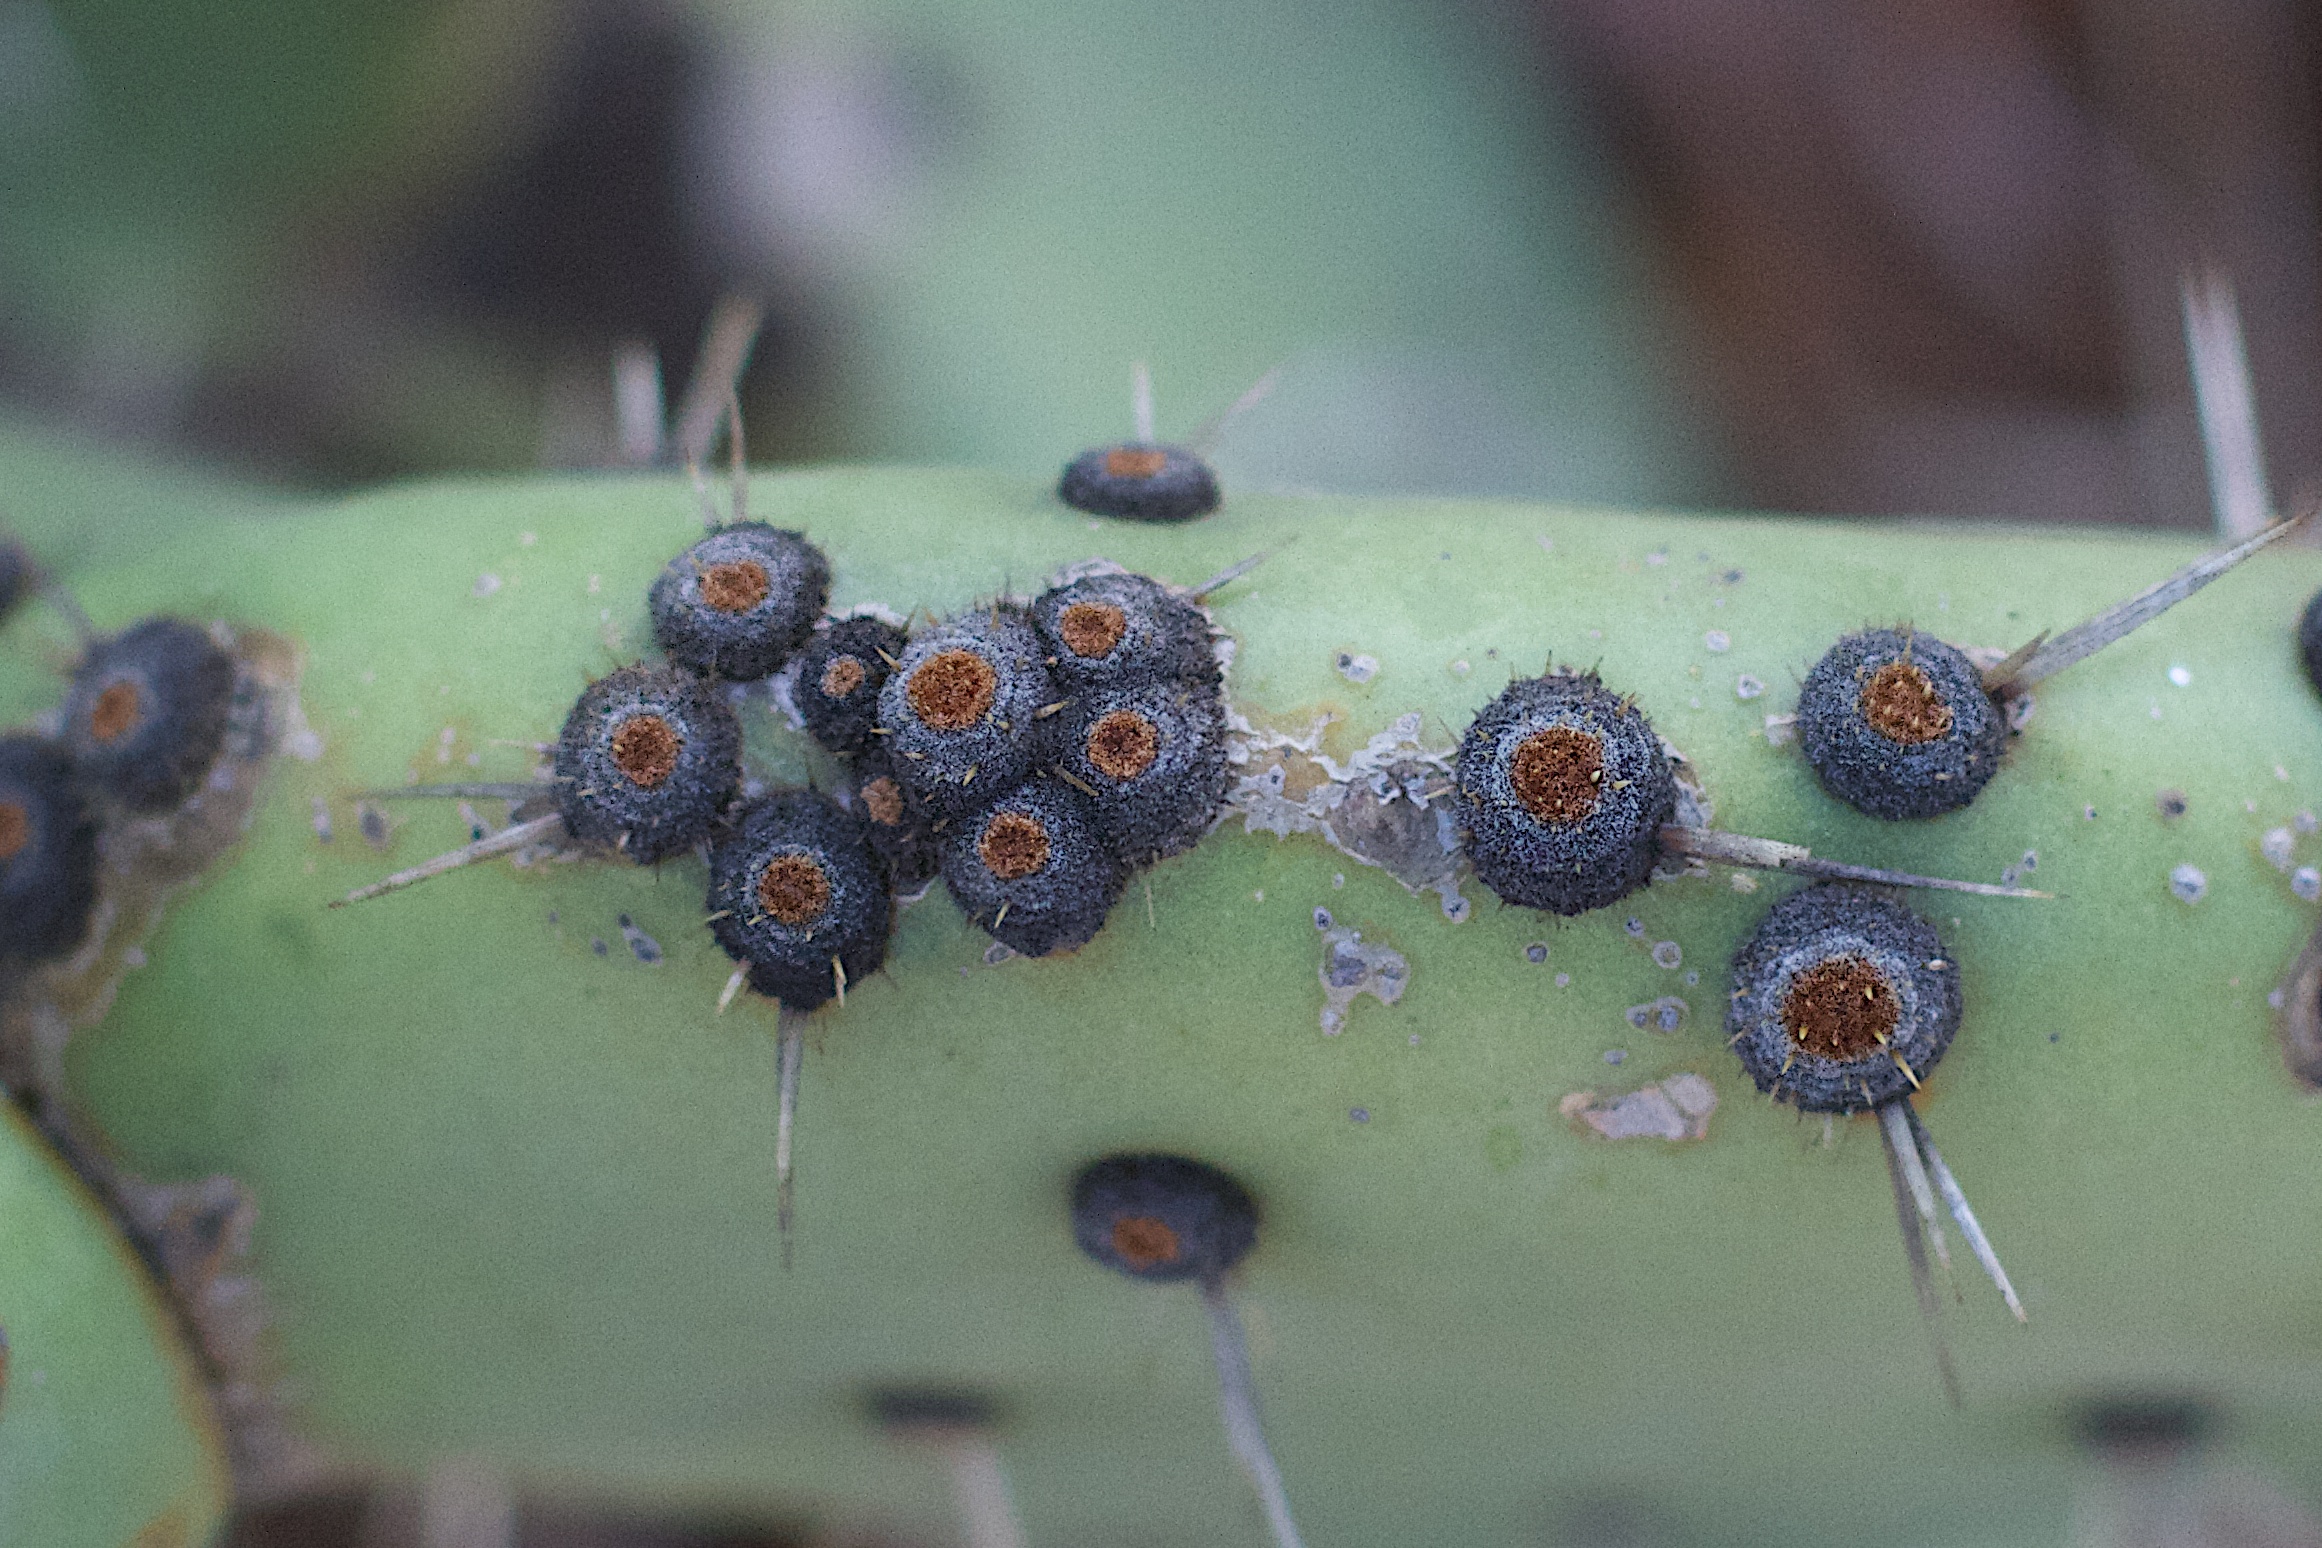
nature, cactus, plant, photography, leaf, flower, green, insect, biology, botany, flora, fauna, invertebrate, close up, ant, 2014365, macro photography, plant stem